Karen Goldberg

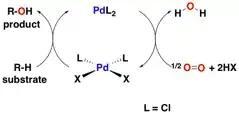
An example of a palladium catalytic cycle that uses oxygen as a final oxidant.

Goldberg's research interests also include harnessing molecular oxygen as a selective oxidant in catalysis. As molecular oxygen is readily available and environmentally benign, the Goldberg group, along with other research groups involved in the CENTC, have attempted to better comprehend oxygen's reactivity and to activate it to utilize it to its fullest capacity. Current research has aimed to understand how reactions between transition metal complexes and oxygen occur. Goldberg has recently investigated the insertion of molecular oxygen into palladium-hydride bonds, with results suggesting that this insertion reaction does not involve radical chain mechanisms. This research of the capabilities of oxygen to insert into palladium-hydride bonds have been expanded by the study of the general reactivity of molecular oxygen with middle- to late-transition metals, such as platinum. This contribution to the understanding of molecular oxygen's method of reaction with palladium and other transition metals may lead to further development and perfecting of molecular oxygen as a selective oxidizer.